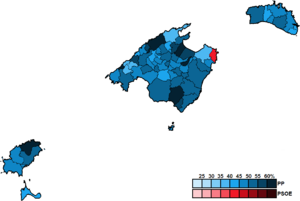
Les élections générales espagnoles de 2011 se sont tenues le dimanche 20 novembre 2011 afin d'élire les 350 députés et 208 des 266 sénateurs de la Xᵉ législature des Cortes Generales. 8 députés sont élus dans les îles Baléares.